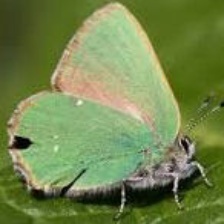
Species: GREEN HAIRSTREAK
Butterfly family (ImageNet category): lycaenid_butterfly